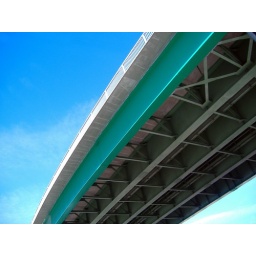
down by the river in Keokuk at lunchtime today. this is the underside of the bridge connecting Keokuk IA and Hamilton Ill.